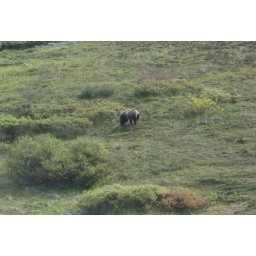
Ursus arctos horribilis. Out the bus window on the way back from Wonder Lake, in Denali National Park